Stephen Wellman

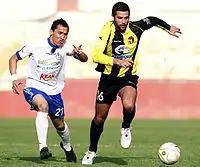
Stephen Wellman in action for Qormi.

On 16 January 2009 Stephen Wellman left Marsaxlokk and joined fellow Maltese Premier League side Qormi for the remainder of the 2008–09 season.